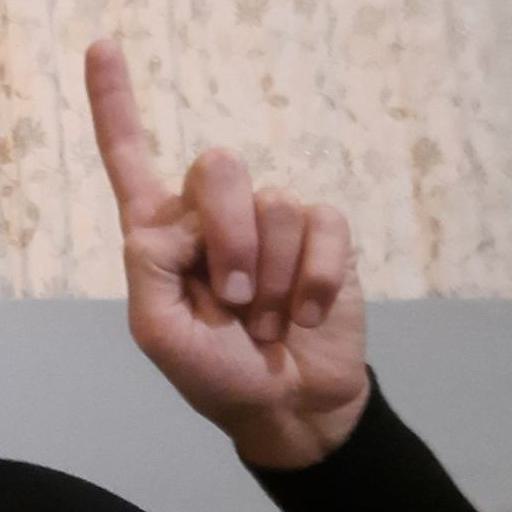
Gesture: one